Grand Chamber of the European Court of Human Rights

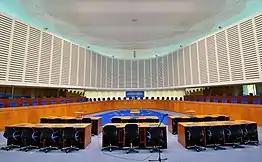
European Court of Human Rights courtroom

The Grand Chamber of the European Court of Human Rights (ECtHR) consists of 17 judges of the ECtHR and is convened in exceptional cases. Its verdicts cannot be appealed.